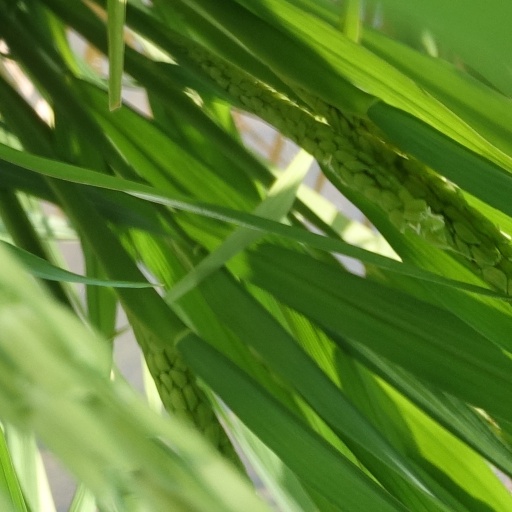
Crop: rice